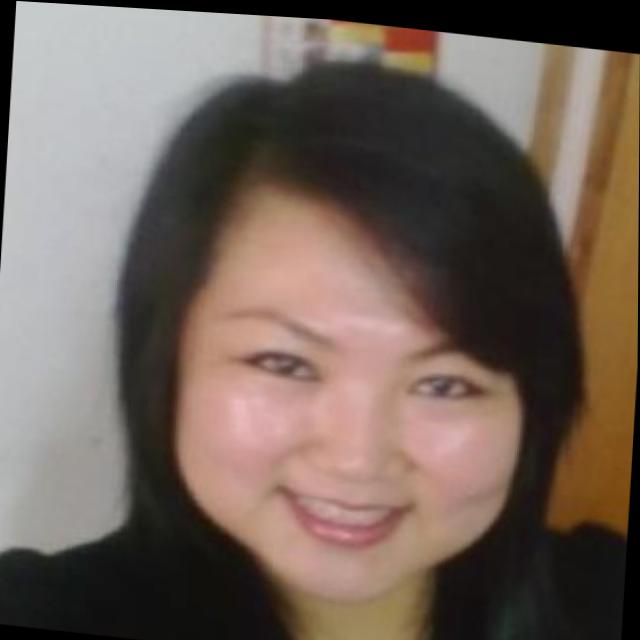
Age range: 21-44